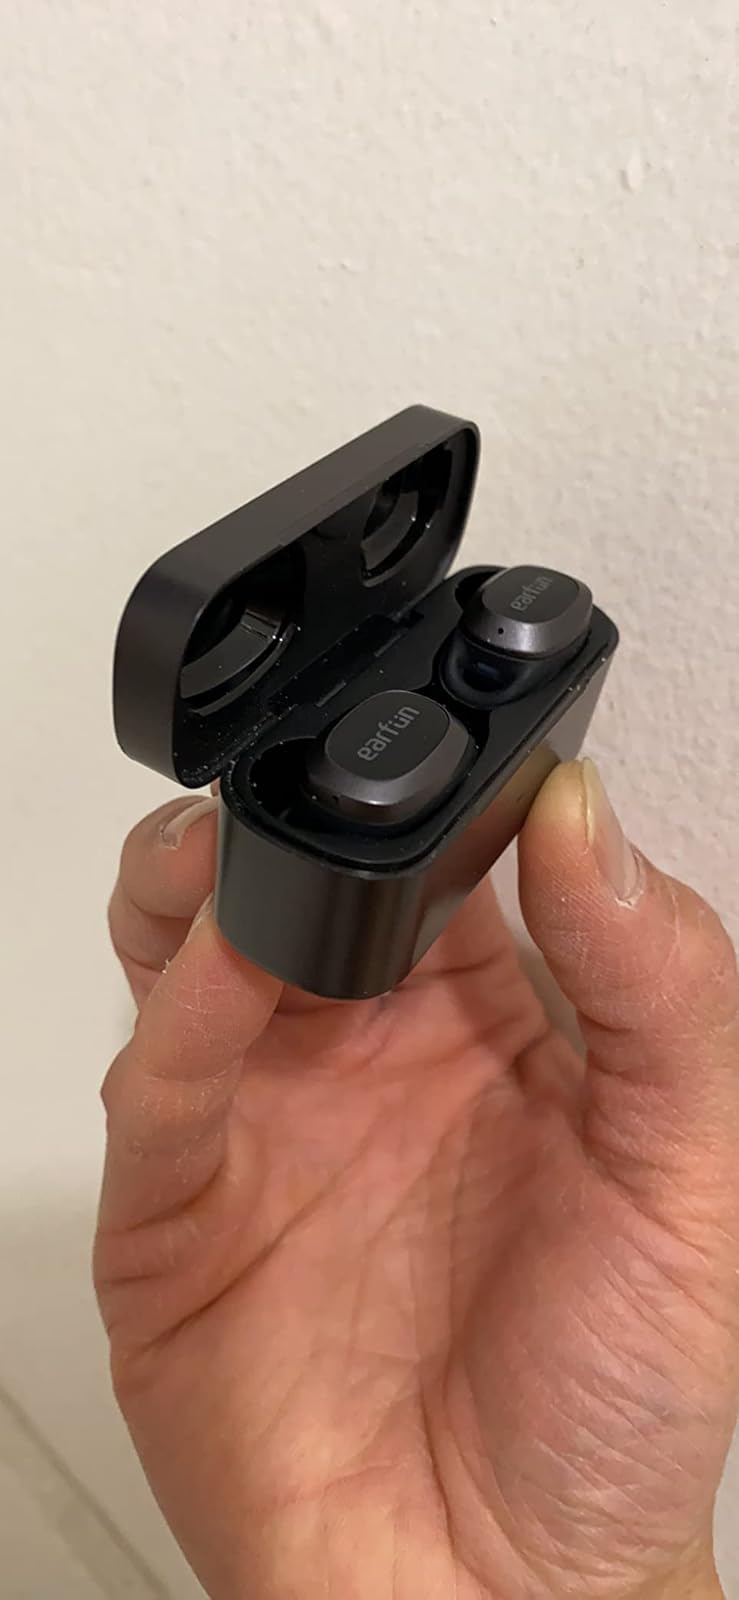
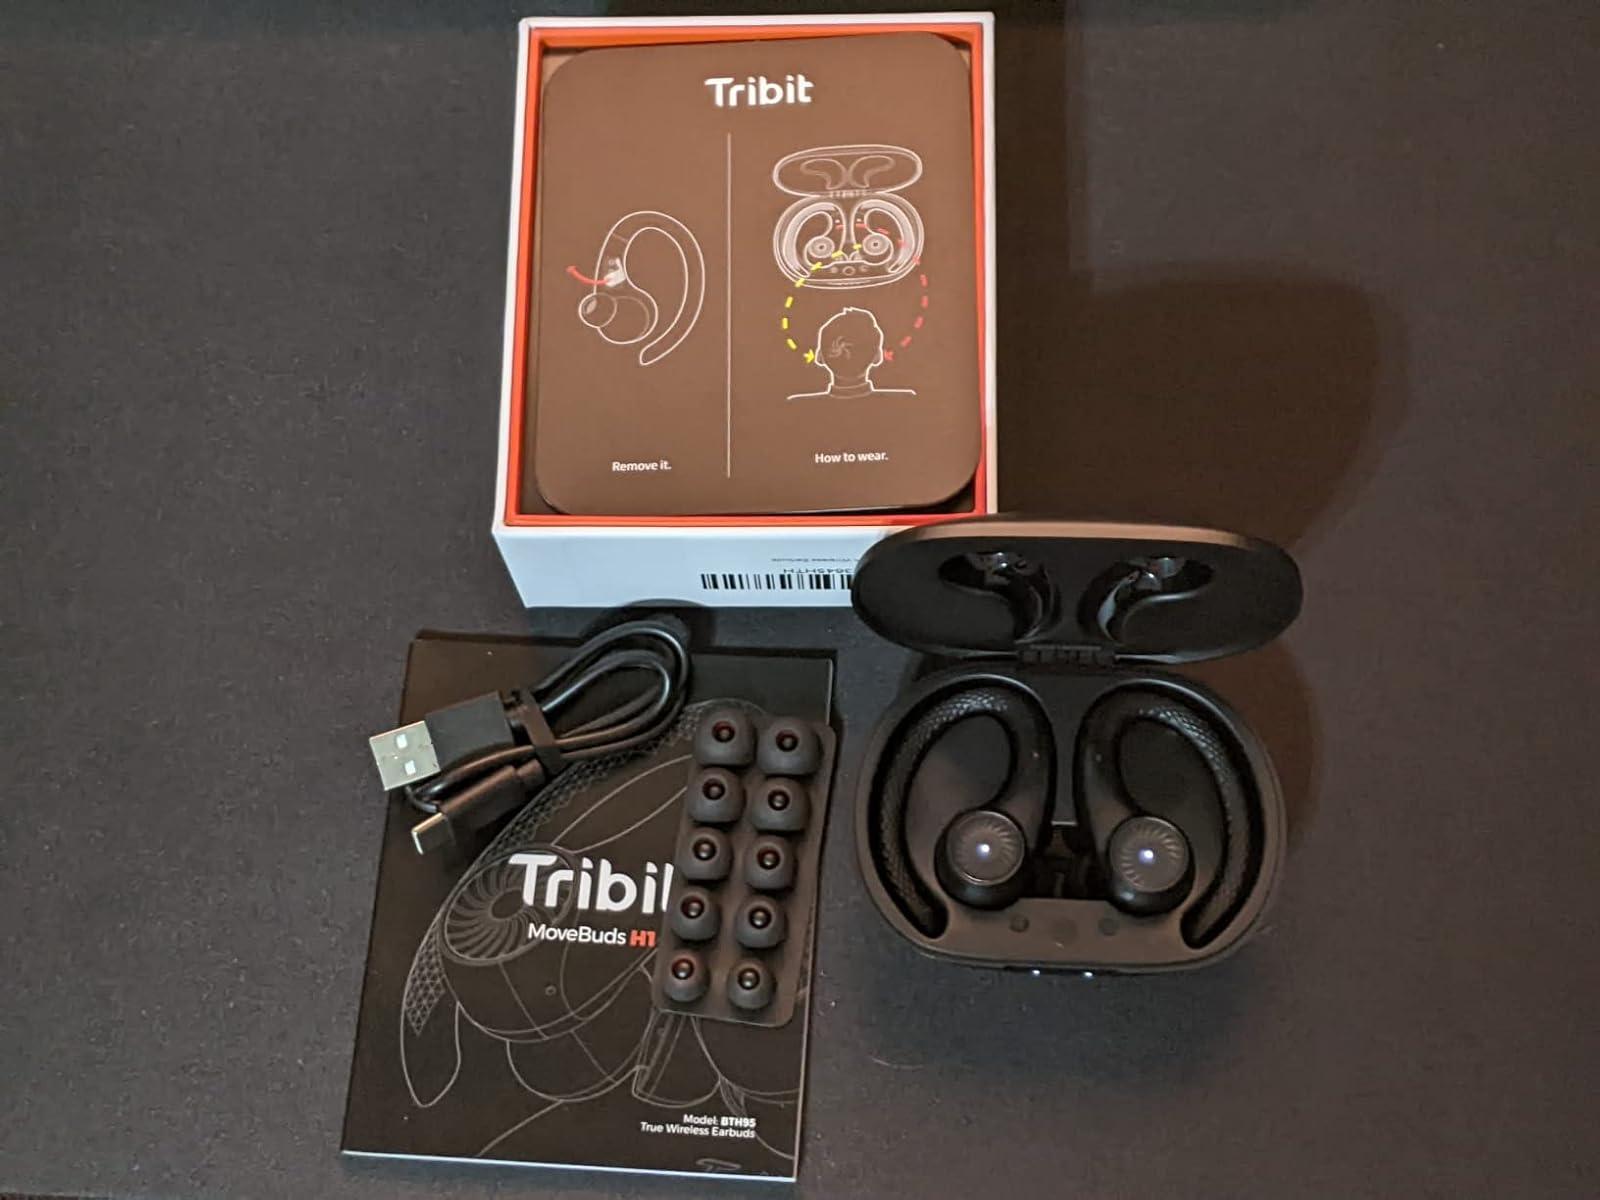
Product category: earbuds
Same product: no